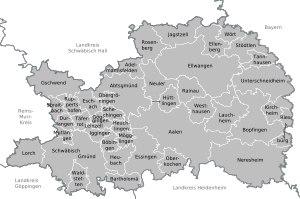
L'arrondissement d'Ostalb est un arrondissement de Bade-Wurtemberg situé dans le district de Stuttgart. Son chef-lieu est Aalen.